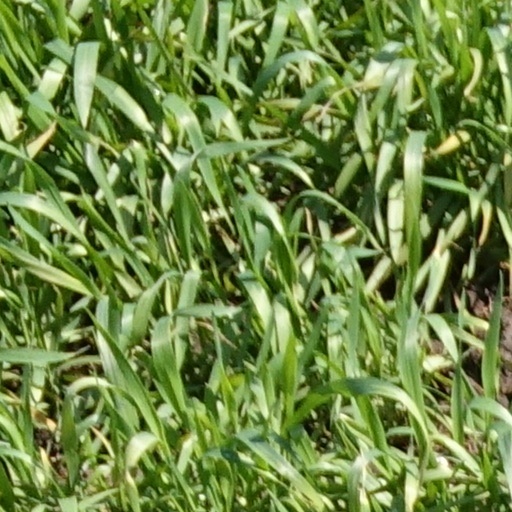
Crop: wheat